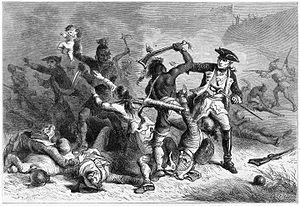
Montcalm essayant d'arrêter les amérindiens d'attaquer les soldats britanniques et les civils alors qu'ils quittent le fort William Henry à la bataille de Fort William Henry
Cet article traite des événements qui se sont produits durant l'année 1757 au Canada.
L'alliance franco-indienne a été une alliance entre les Amérindiens et les Français, centrée sur les Grands Lacs et l'Illinois au cours de la Guerre de la Conquête.
Louis Joseph de Montcalm-Gozon, marquis de Saint-Véran, né le 28 février 1712 à Candiac dans le Bas Languedoc et mort au combat le 14 septembre 1759 à Québec, est un lieutenant-général français des armées en Nouvelle-France. Il sera le dernier à exercer cette fonction à la suite de la conquête de 1759-1760 de la Nouvelle-France par le Royaume Uni.
Le Dernier des Mohicans est un roman historique américain de James Fenimore Cooper, publié pour la première fois en janvier 1826, notamment par un éditeur apprécié et diffusé à l'époque, nommé Carey & Lea. Deuxième des cinq ouvrages composant le cycle des Histoires de Bas-de-Cuir, il se situe entre Le Tueur de daims et Le Lac Ontario.
La bataille de Fort William Henry a eu lieu du 3 au 9 août 1757 lors de la guerre de Sept Ans. Elle oppose les Français — commandés par Montcalm — et leurs alliés amérindiens aux Britanniques du Fort William Henry, situé dans la province de New York. Fort William Henry — connu également sous le nom de Fort George, en référence au lac George, qu'il borde — est situé à environ 30 km au nord-ouest de sa première base, Fort Edward, bâti le long du fleuve Hudson.